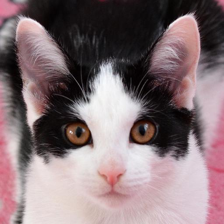
Label: animals